Health and safety hazards of nanomaterials

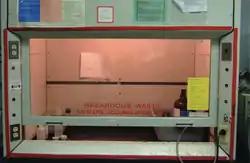
A fume hood is an engineering control using local exhaust ventilation combined with an enclosure.

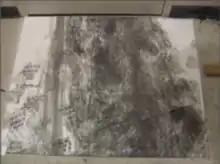
A sticky mat in a nanomaterials production facility. Ideally, other engineering controls should lessen the amount of dust collecting on the floor and being tracked onto the sticky mat, unlike this example.

Engineering controls are physical changes to the workplace that isolate workers from hazards by containing them in an enclosure, or removing contaminated air from the workplace through ventilation and filtering. They are used when hazardous substances and processes cannot be eliminated or replaced with less hazardous substitutes. Well-designed engineering controls are typically passive, in the sense of being independent of worker interactions, which reduces the potential for worker behavior to impact exposure levels. The initial cost of engineering controls can be higher than administrative controls or personal protective equipment, but the long-term operating costs are frequently lower and can sometimes provide cost savings in other areas of the process. The type of engineering control optimal for each situation is influenced by the quantity and dustiness of the material as well as the duration of the task.